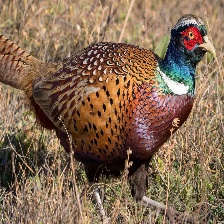
Species: RING-NECKED PHEASANT
Scientific name: PHASIANUS COLCHICUS